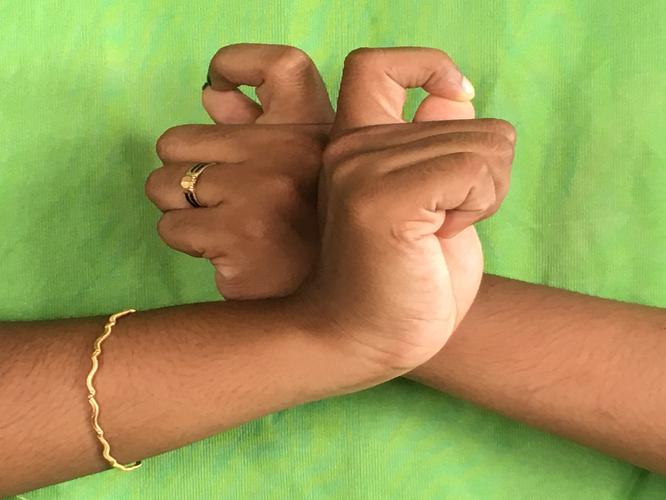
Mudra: Berunda
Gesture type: double_hand